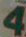
Number: 4